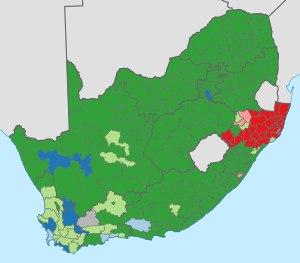
Le Congrès national africain est un parti politique d’Afrique du Sud membre de l'Internationale socialiste. Fondé en 1912 à Bloemfontein pour défendre les intérêts de la majorité noire contre la minorité blanche, il fut déclaré hors-la-loi par le Parti national pendant l’apartheid en 1960. Il est à nouveau légalisé le 2 février 1990 alors que l’apartheid est aboli en juin 1991. Il aura également été classé comme organisation terroriste par les États-Unis de 1986 à 2008.
Les élections municipales sud-africaines du 1ᵉʳ mars 2006 se concrétisent par la nette victoire du Congrès national africain dans 7 des 9 provinces et l'affirmation de l'Alliance démocratique comme premier parti de l'opposition nationale après ses victoires dans la ville du Cap et dans plusieurs municipalités du Cap-Occidental. Vingt-et-un millions d'électeurs sud-africains sont appelés à voter.